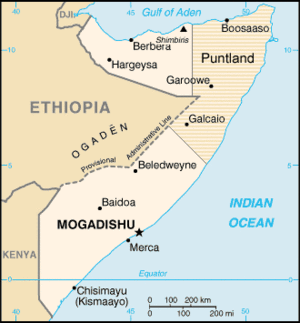
Garowe est la capitale du Pount, une région autonomiste de la Somalie. Elle comptait environ 51 000 habitants en 2006. Située au cœur du Pount, il s'agit de la cinquième plus grande ville de la région, après Boosaaso, Galcaio, Galdogob et Las Anod. La ville est traversée par la route nord-sud de la Somalie, ce qui a permis son développement économique et son expansion.